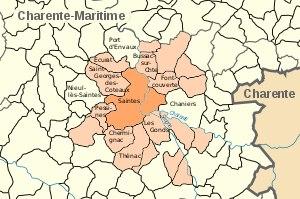
Pessines est une commune du sud-ouest de la France, située dans le département de la Charente-Maritime. Ses habitants sont appelés les Pessinois et les Pessinoises.
Bussac-sur-Charente est une commune du Sud-Ouest de la France située dans le département de la Charente-Maritime. Ses habitants sont appelés les Bussacais et les Bussacaises.
Chermignac est une commune du Sud-Ouest de la France, située dans le département de la Charente-Maritime.
Saintes [sɛ̃t] est une commune du sud-ouest de la France, située dans le département de la Charente-Maritime. Ses habitants sont appelés les Saintais et les Saintaises.